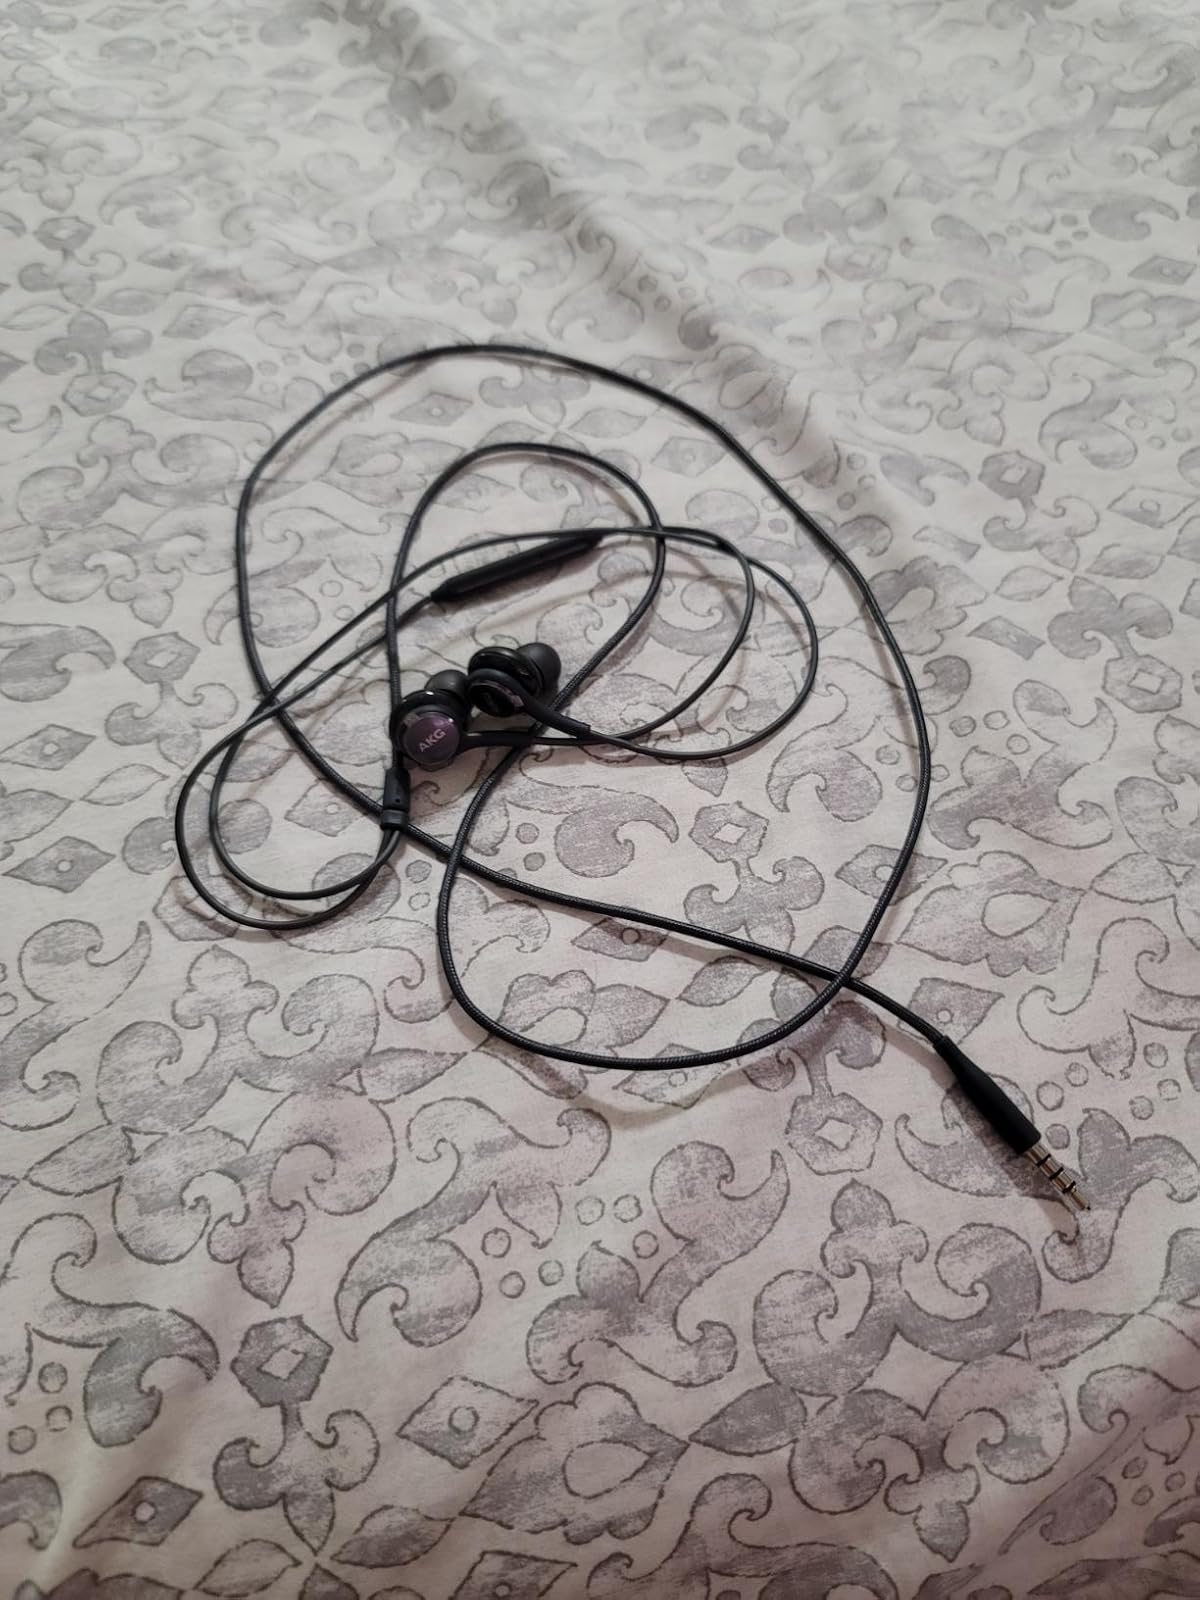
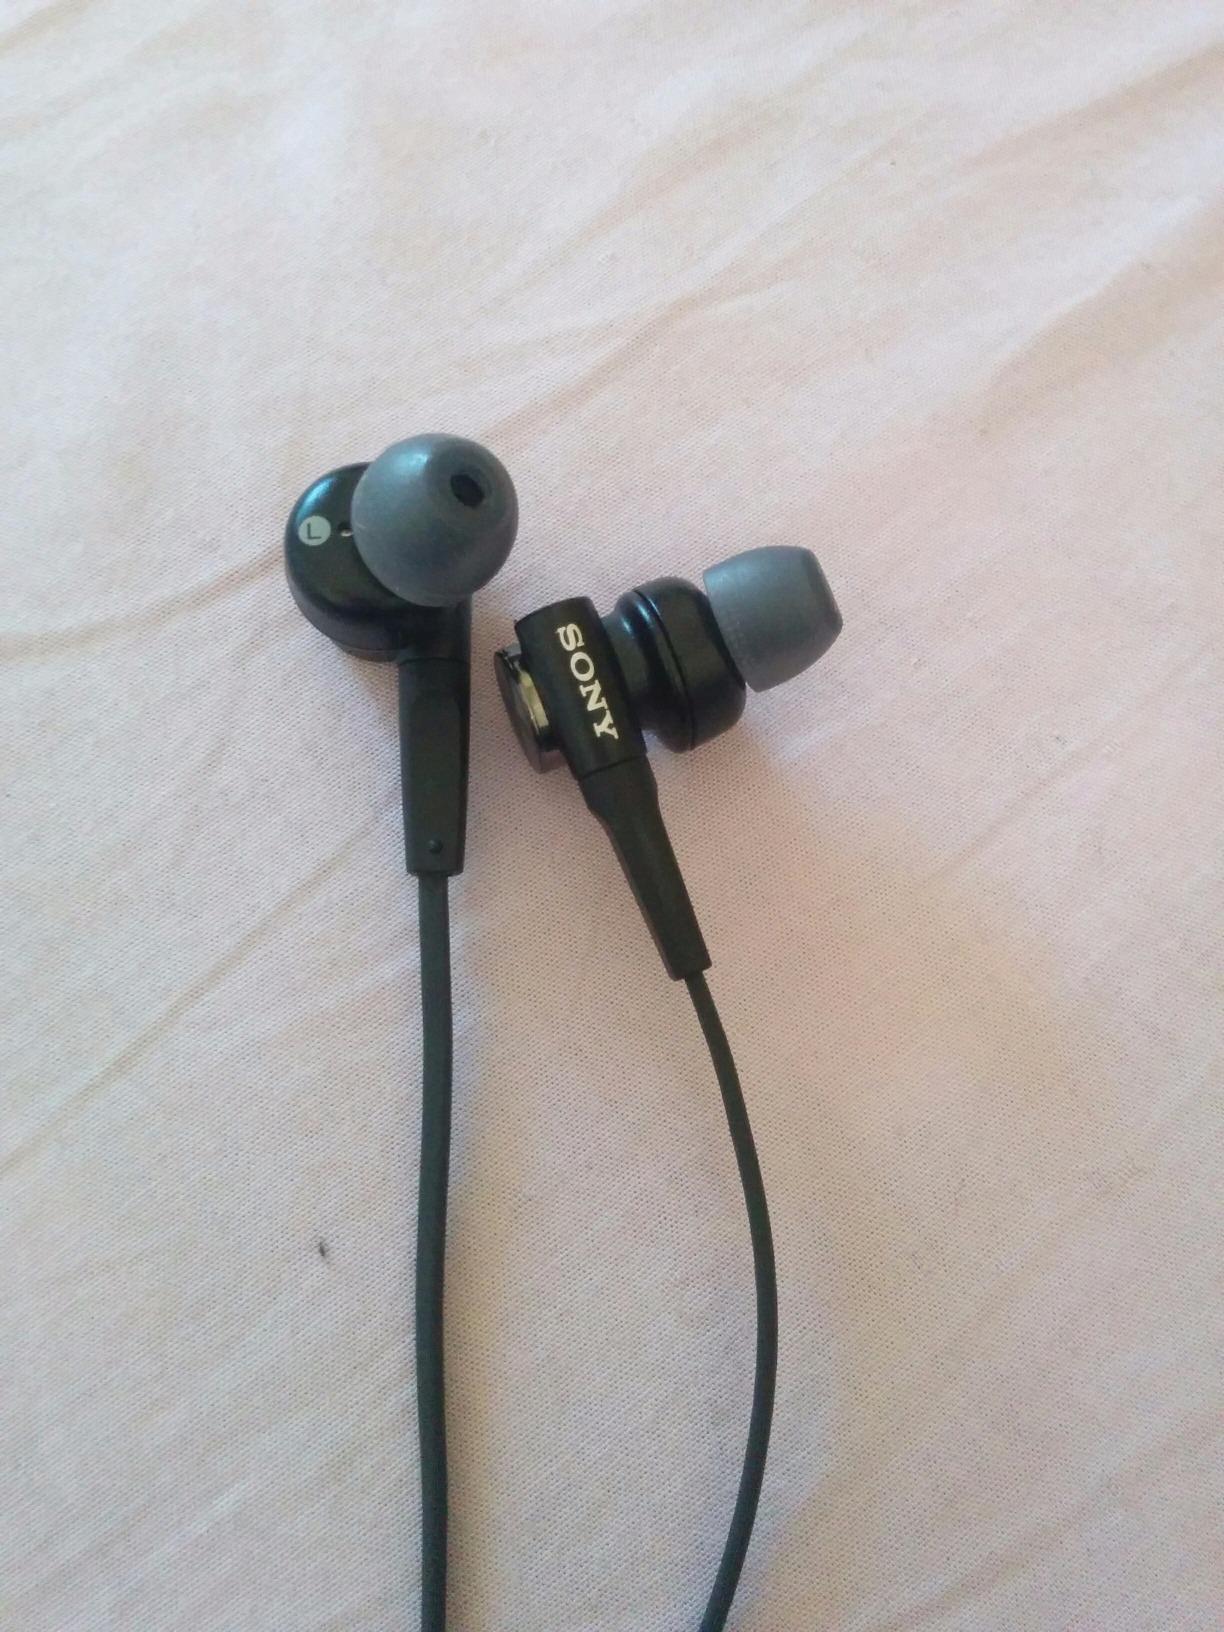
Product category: headphones
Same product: no